Gaelic Athletic Association

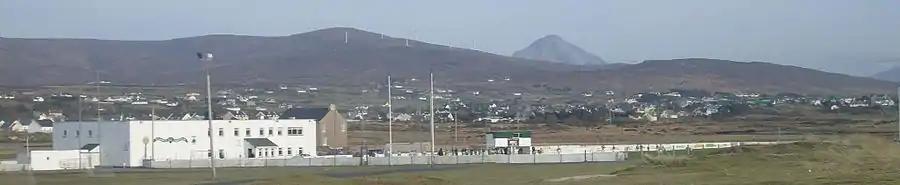
Áras Mhic Eiteagáin clubhouse in Gweedore, County Donegal. These grounds resemble the typical clubhouses to be found in rural areas all over Ireland.

The association has many stadiums scattered throughout Ireland and beyond. Every county and nearly all clubs have grounds, with varying capacities and utilities, where they play their home games.